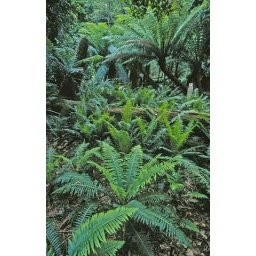
I liked the way the ferns covered the forest floor in Lilly Pilly Gully.